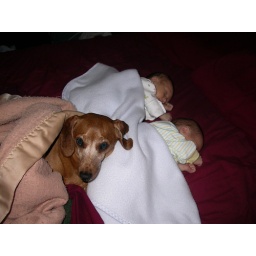
The boys sleeping in mommy &amp;amp; daddy's bed with Bailey